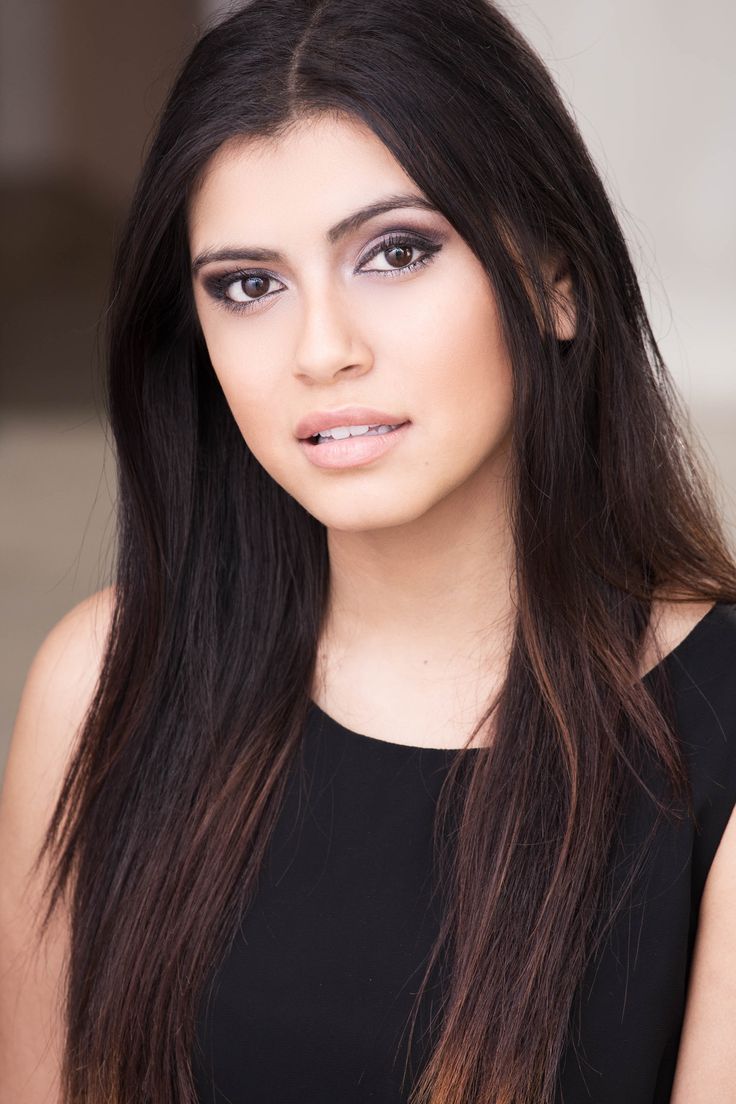
Gender: women